Occupational injury

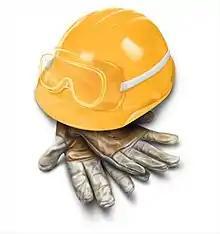
Occupational safety equipment

There are many methods of preventing or reducing industrial injuries, including anticipation of problems by risk assessment, safety training, control banding, personal protective equipment safety guards, mechanisms on machinery, and safety barriers. In addition, past problems can be analyzed to find their root causes by using a technique called root cause analysis. A 2013 Cochrane review found low-quality evidence showing that inspections, especially focused inspections, can reduce work-related injuries in the long term.